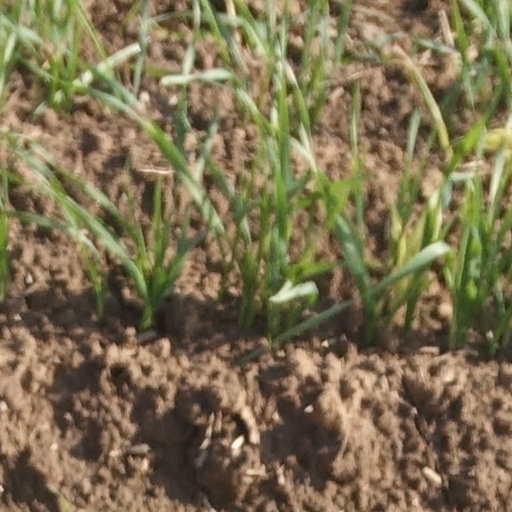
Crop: wheat